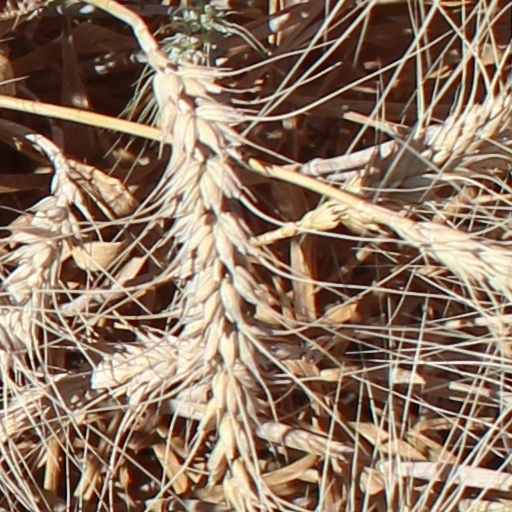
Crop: wheat